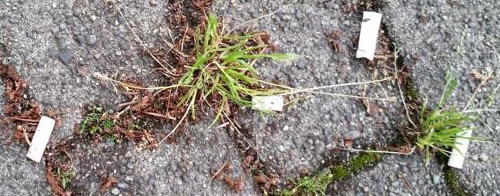
Waste category: trash